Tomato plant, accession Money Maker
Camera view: vertical (180 deg); turntable rotation: 210 degrees
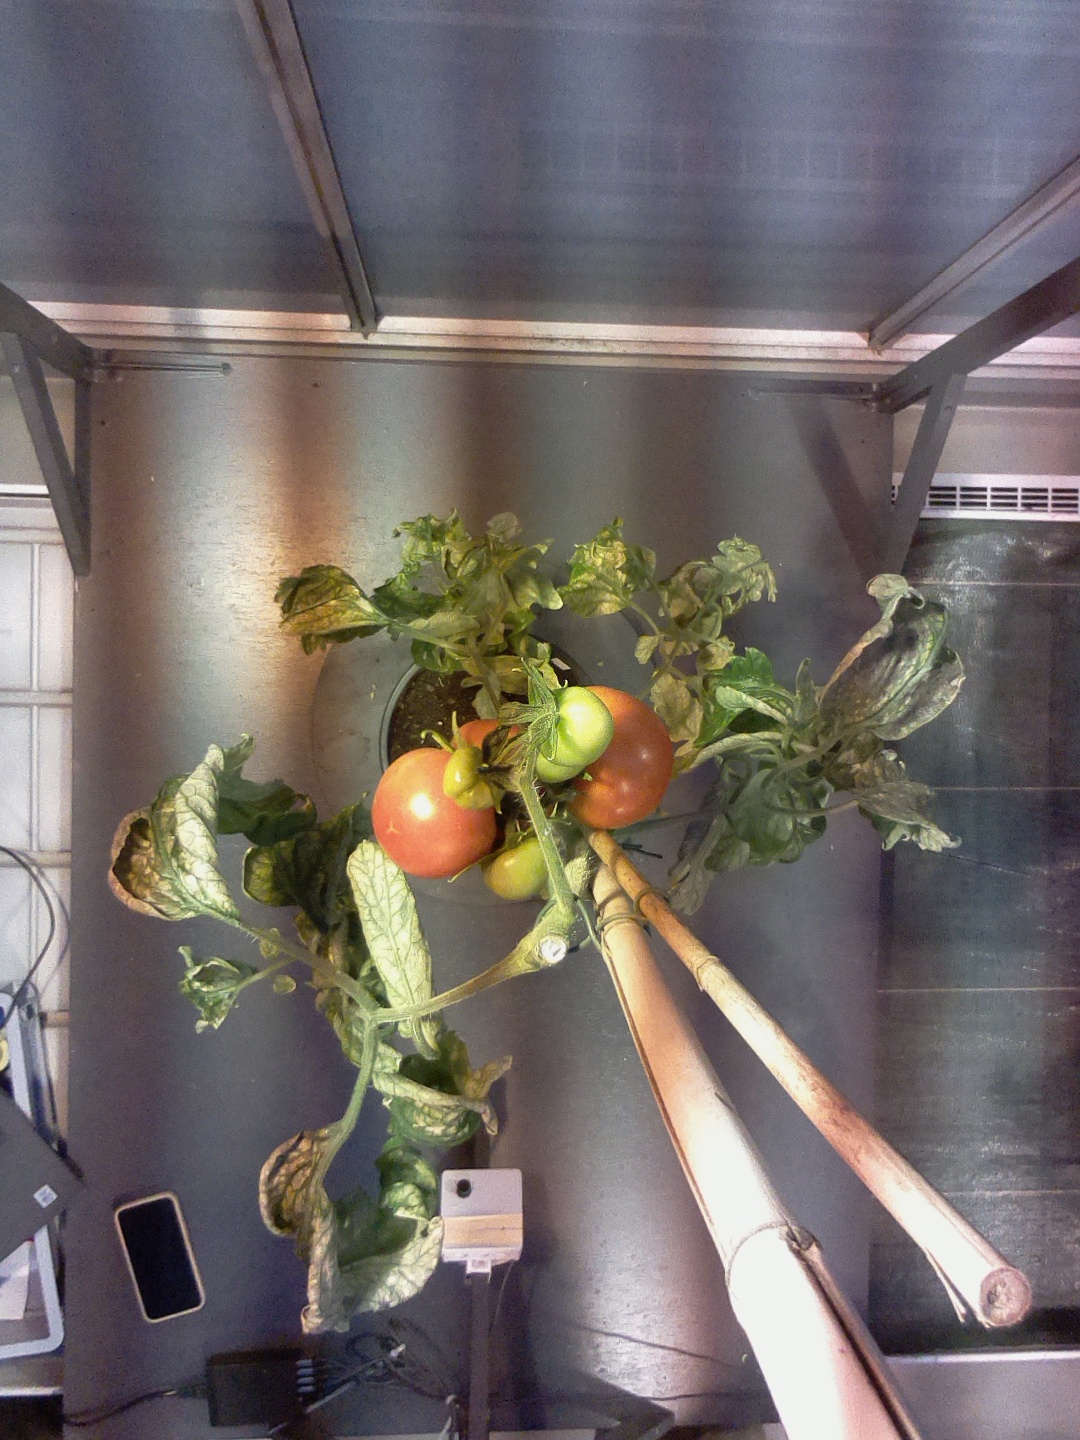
BBCH growth stage 85: 50%-60% of fruits show typical fully ripe color